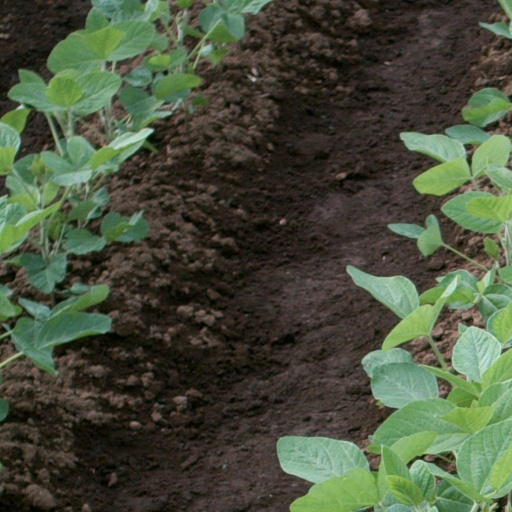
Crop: soybean